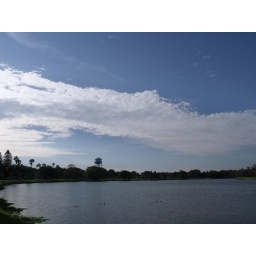
the window in the sky which provided blue sky and sunshine throughout my walk today